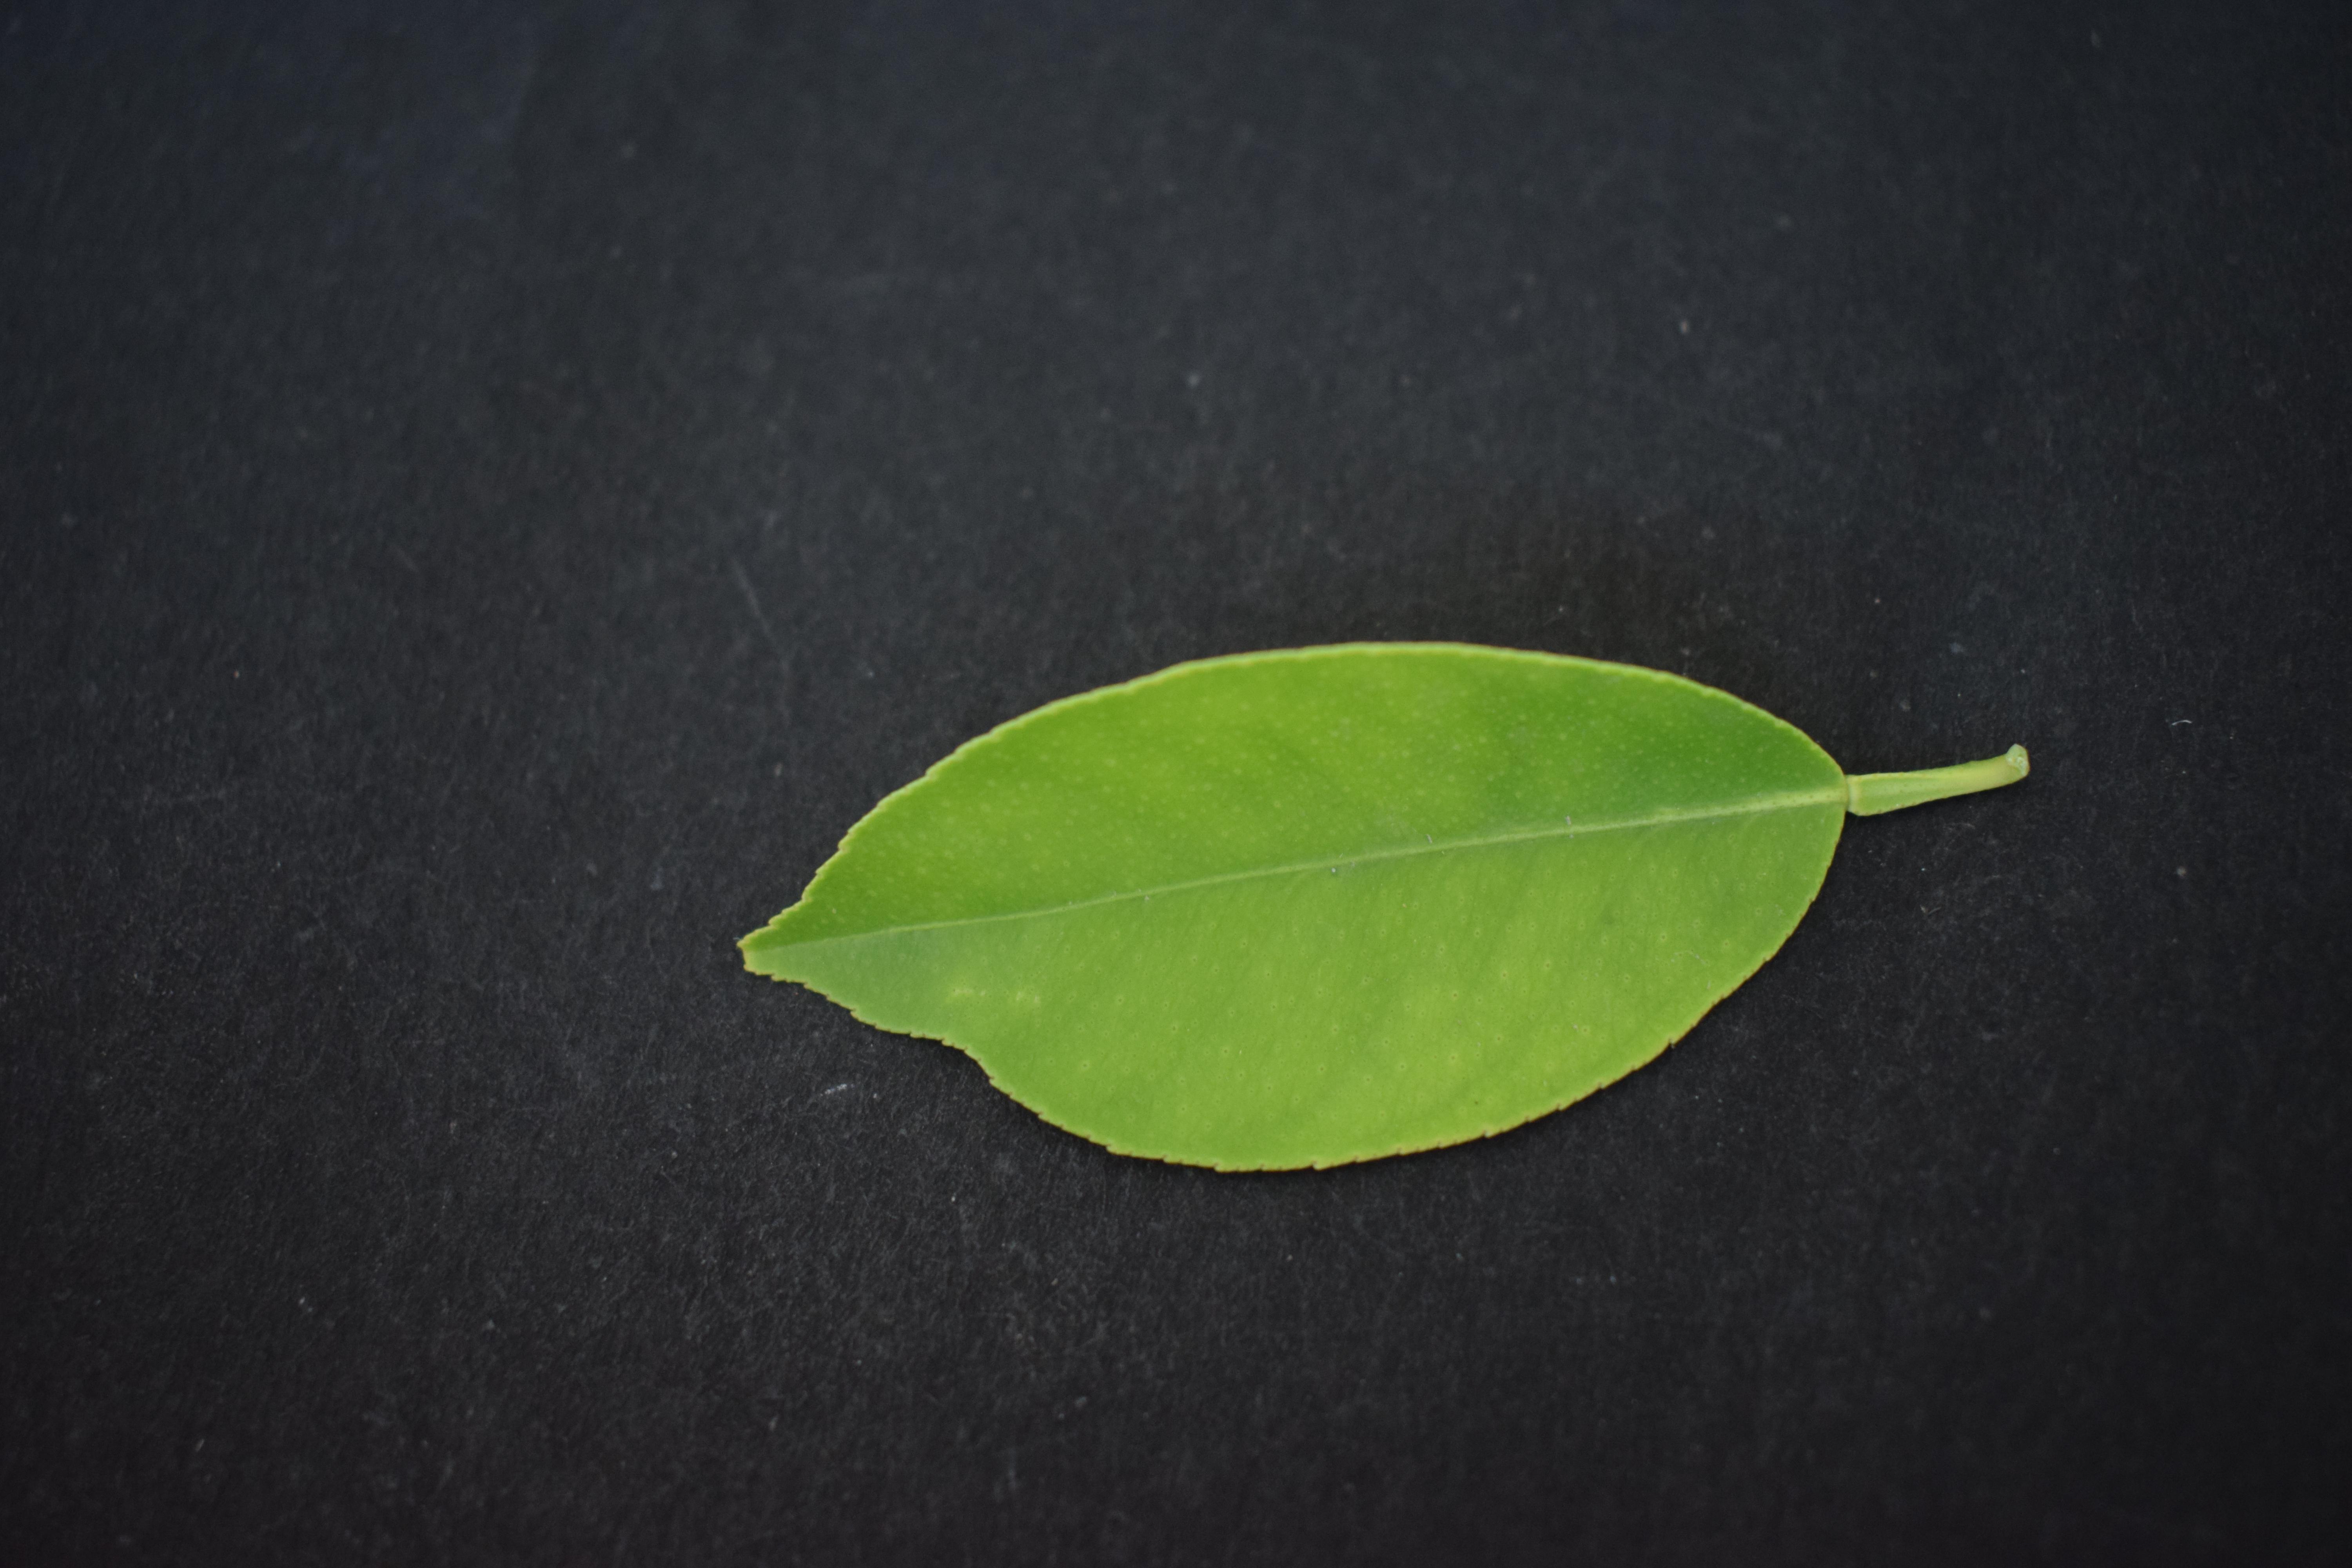
Plant species: Lemon